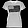
Label: T - shirt / top